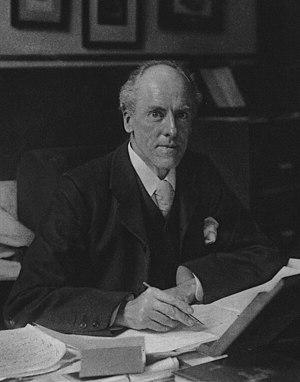
L’eugénisme peut être désigné comme « l’ensemble des méthodes et pratiques visant à sélectionner les individus d'une population en se basant sur leur patrimoine génétique et à éliminer les individus n'entrant pas dans un cadre de sélection prédéfini ». Il peut être le fruit d’une politique délibérément menée par un État. Il peut aussi être le résultat collectif d’une somme de décisions individuelles convergentes prises par les futurs parents, dans une société où primerait la recherche de l’« enfant parfait », ou du moins « indemne de nombreuses affections graves ».
Karl Pearson, mathématicien britannique, est un des fondateurs de la statistique moderne appliquée à la biomédecine.